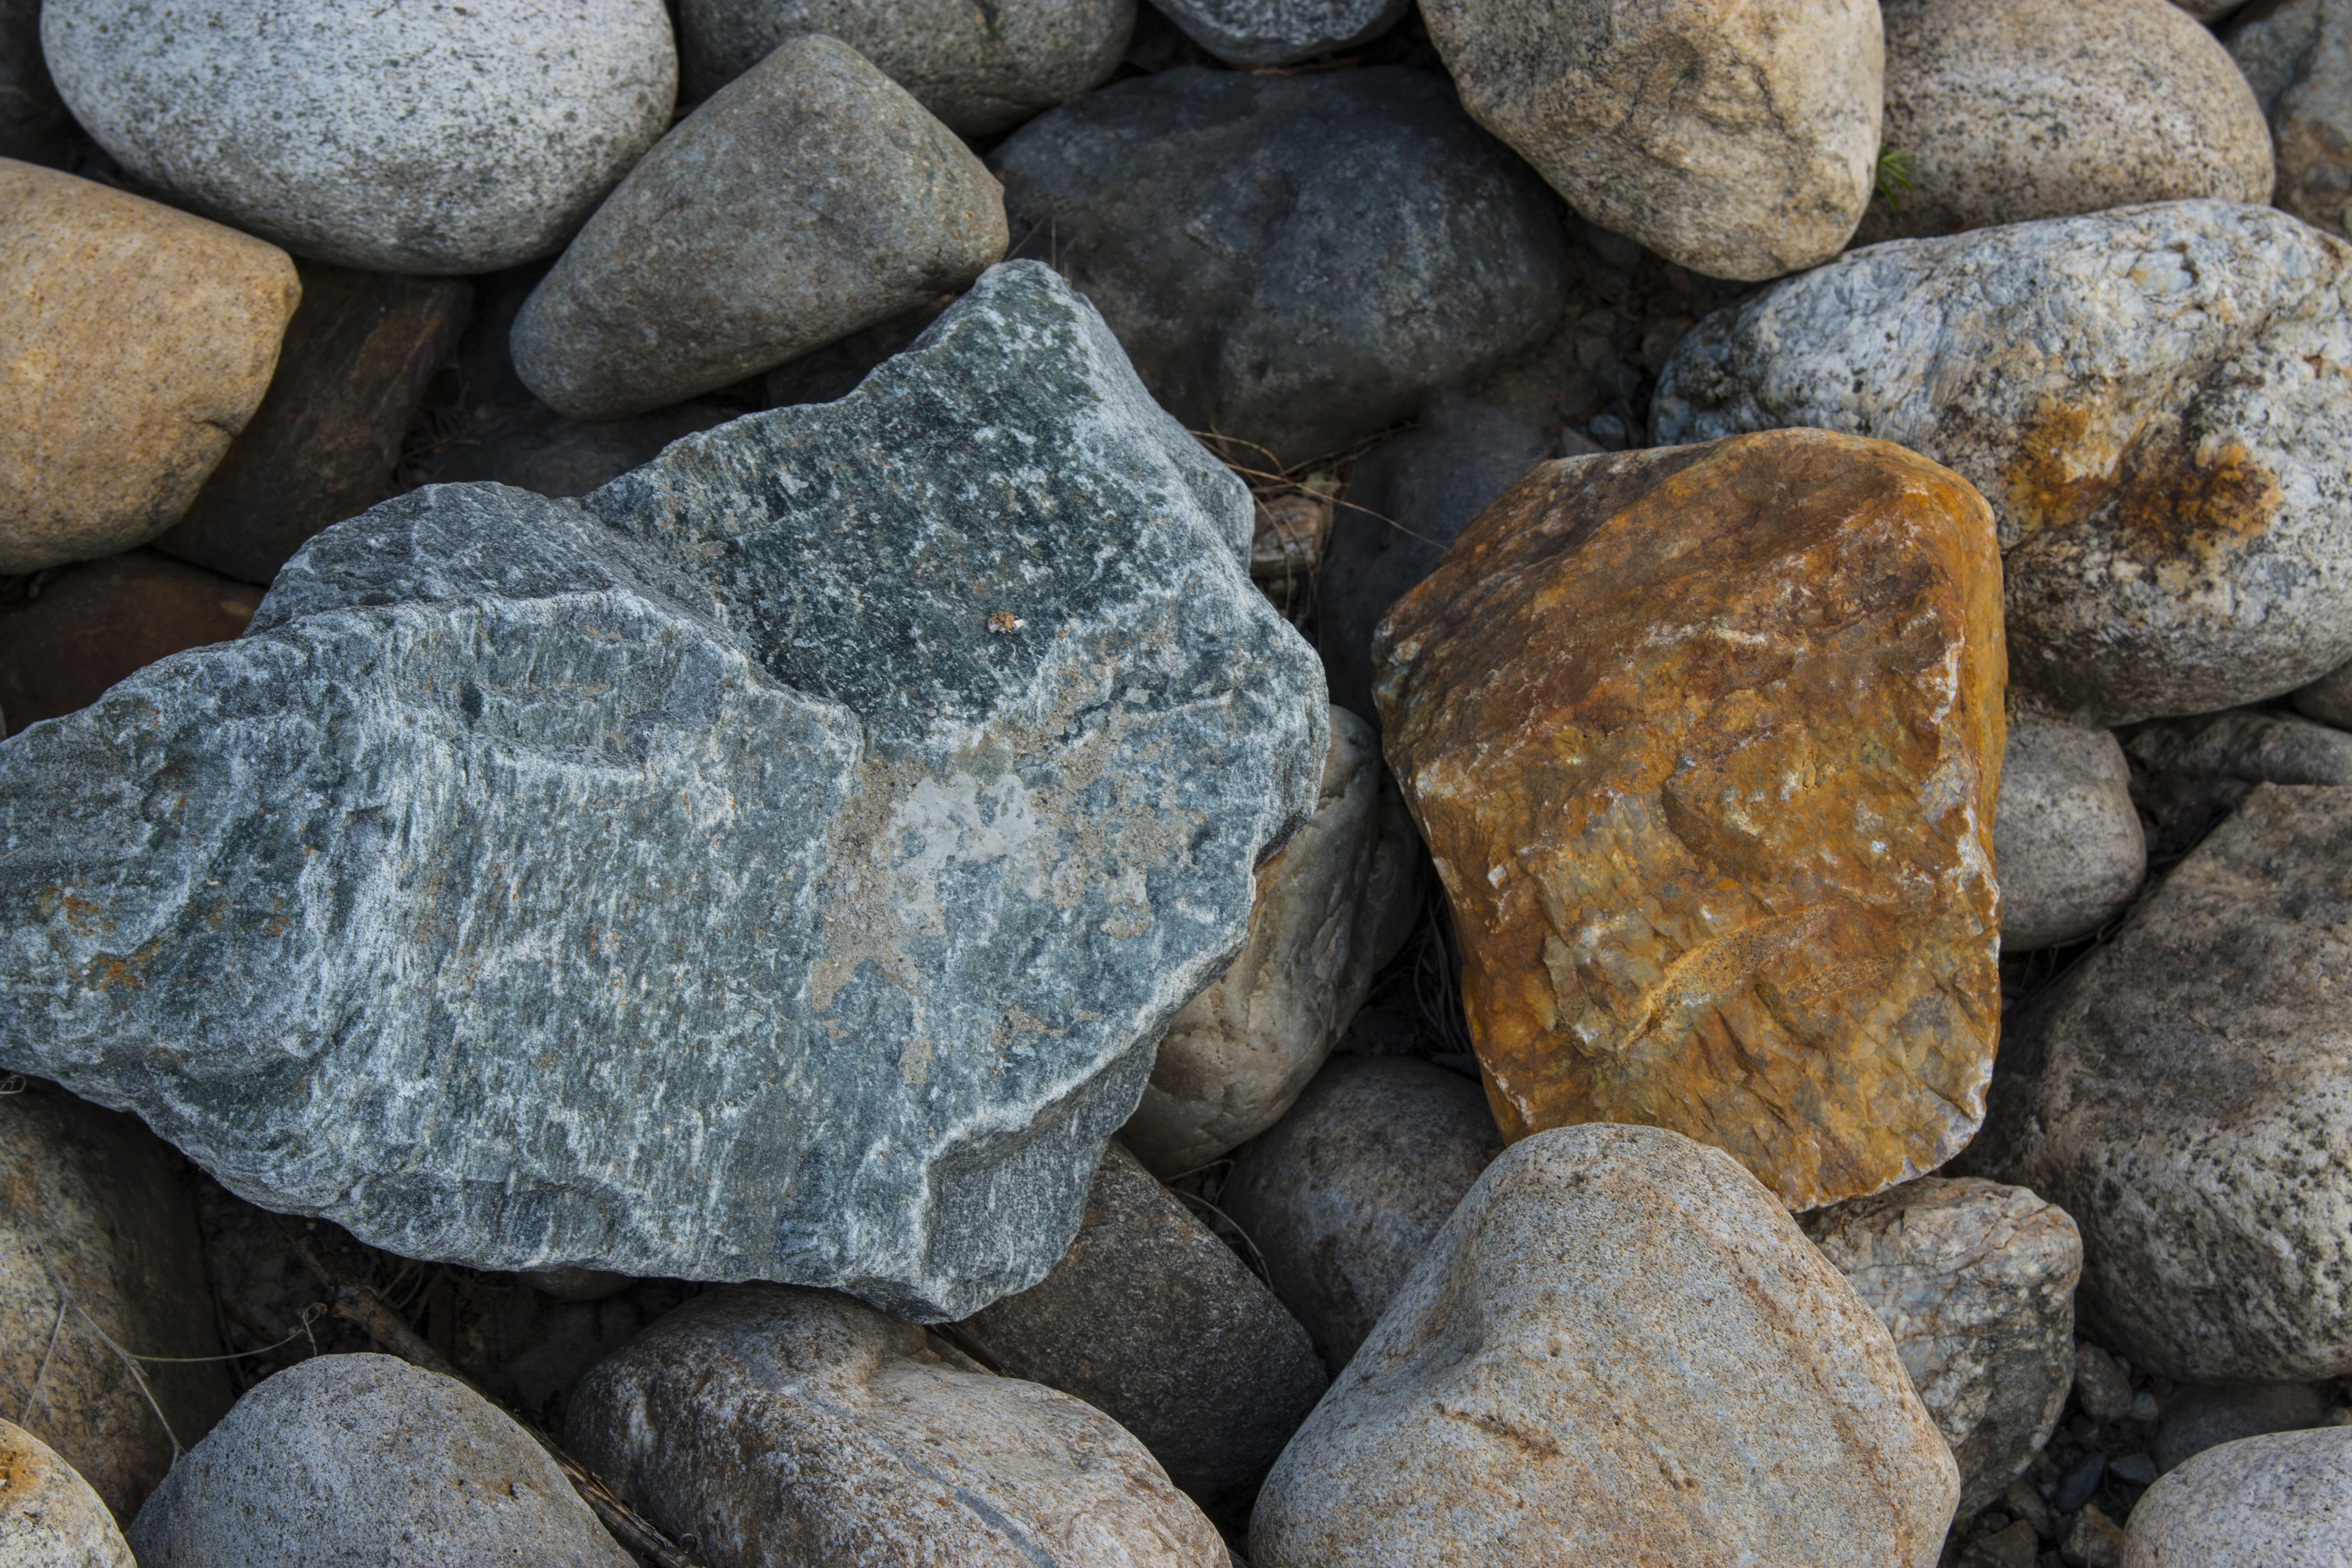
landscape, nature, outdoor, rock, natural, pebble, soil, gray, grunge, rough, stone wall, material, weathered, cracked, rocks, stones, obstacles, rubble, geology, gravel, boulder, iron, hard, damaged, colored, shapes, backdrop, bedrock, solid